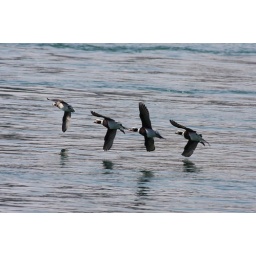
Longtailed ducks flying over the Niagara River